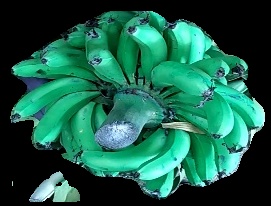
Variety: pachbale
Grade: grade3